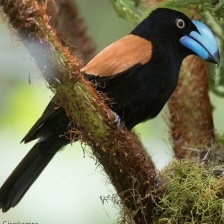
Species: HELMET VANGA
Scientific name: EURYCEROS PREVOSTII